Rikishi (wrestler)

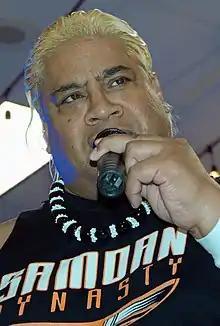
Fatu in 2018

Solofa Fatu Jr. (born October 11, 1965) is an American professional wrestler, best known under the ring names Rikishi and Fatu with the WWE and under a variety of names in New Japan Pro-Wrestling, World Championship Wrestling and Total Nonstop Action Wrestling.